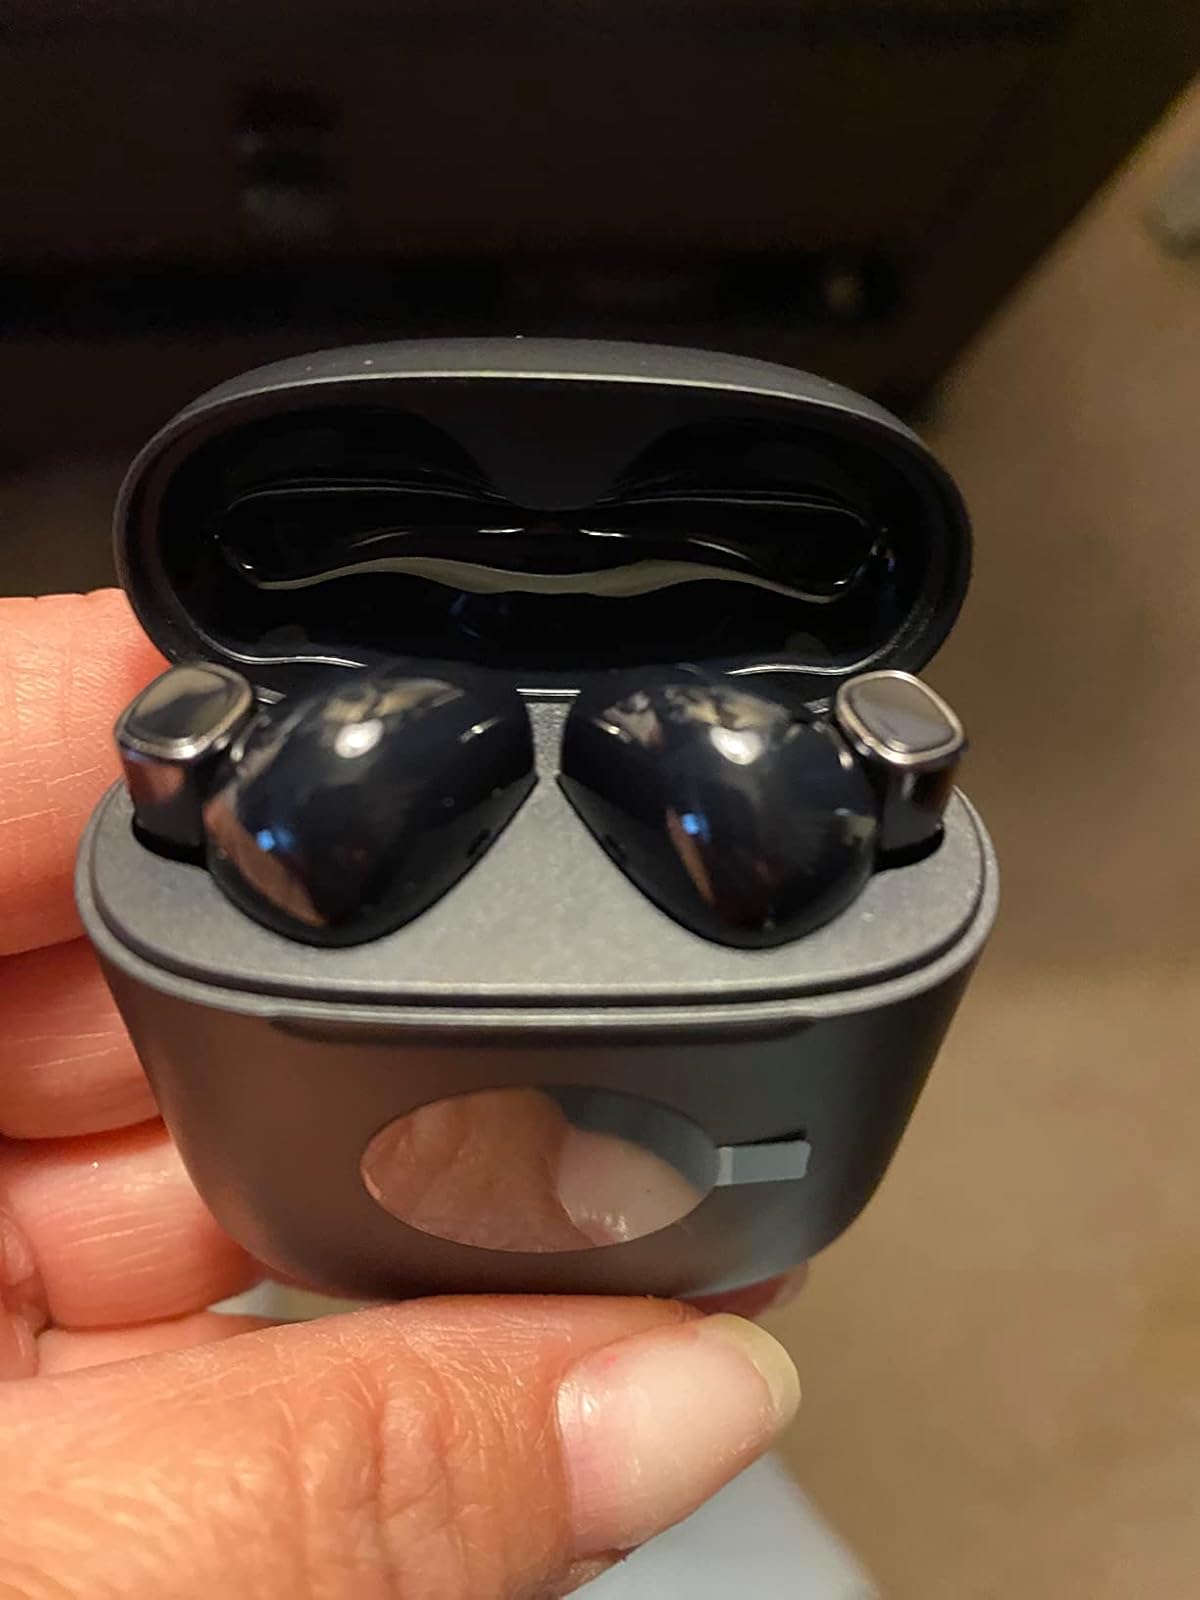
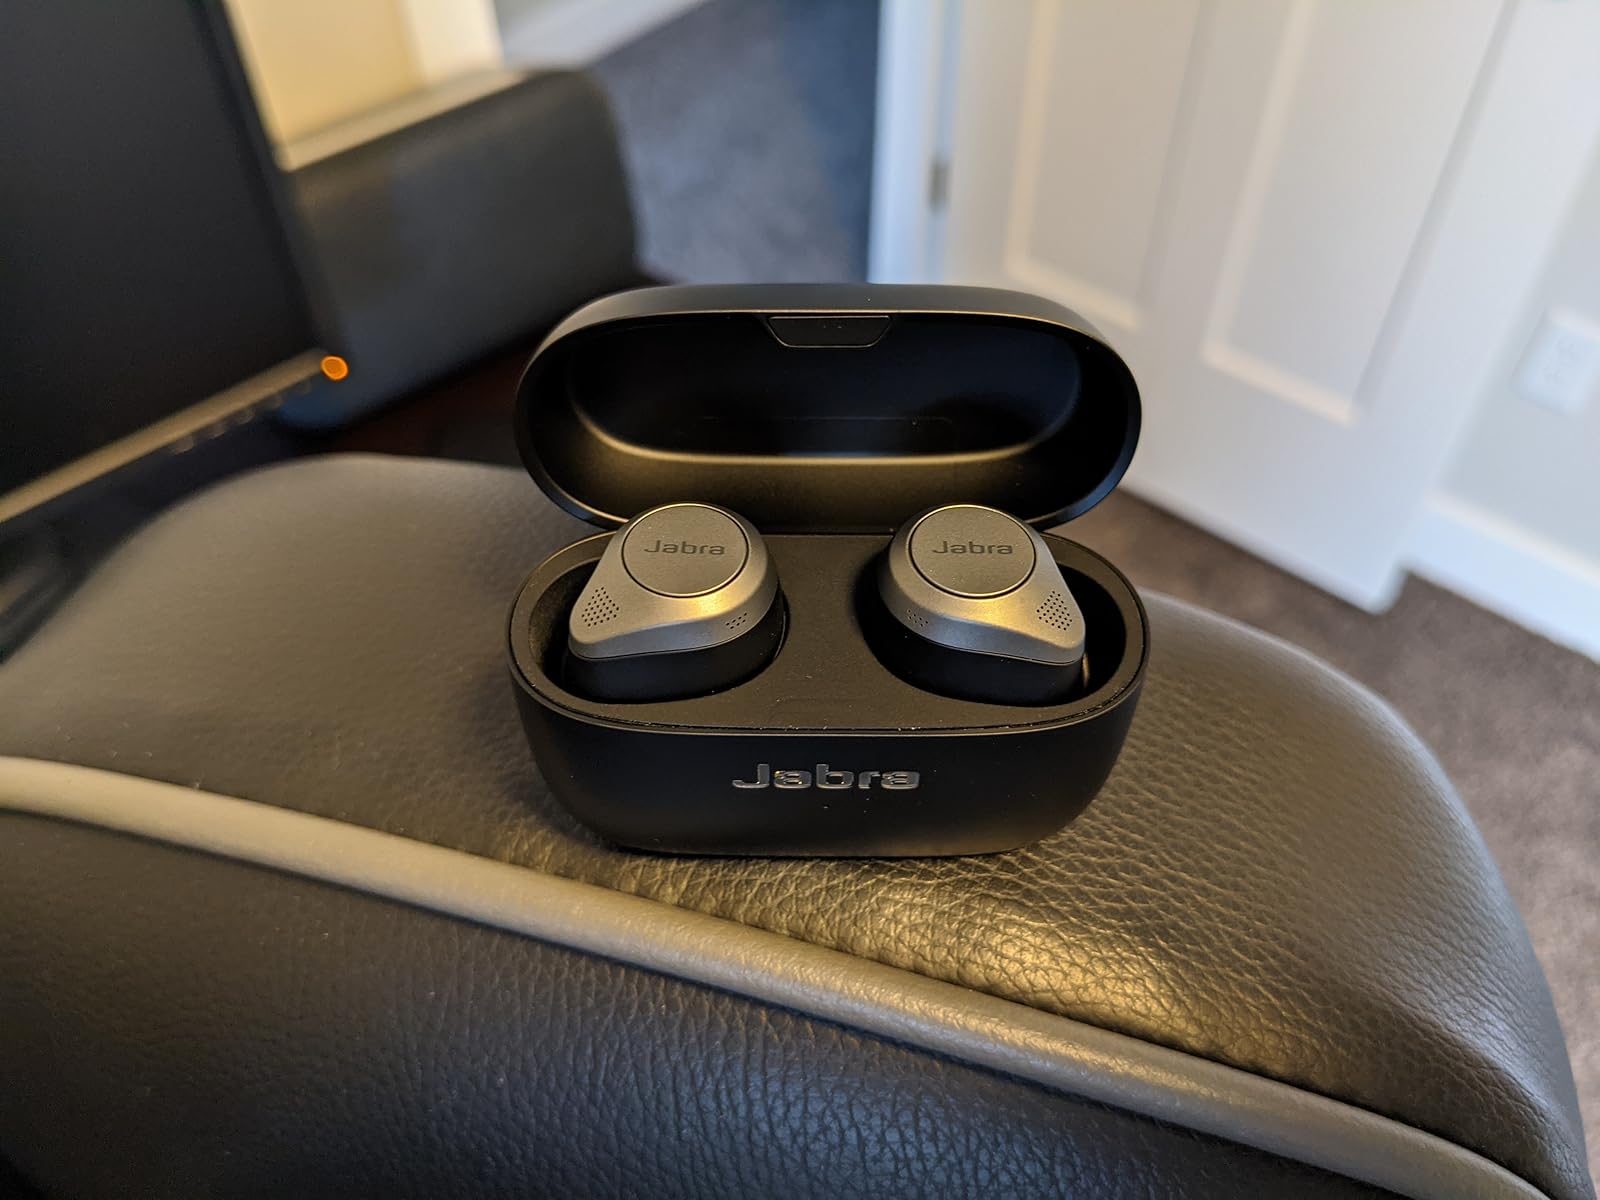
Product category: earbuds
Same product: no